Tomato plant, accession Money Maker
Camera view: bottom (45 deg); turntable rotation: 120 degrees
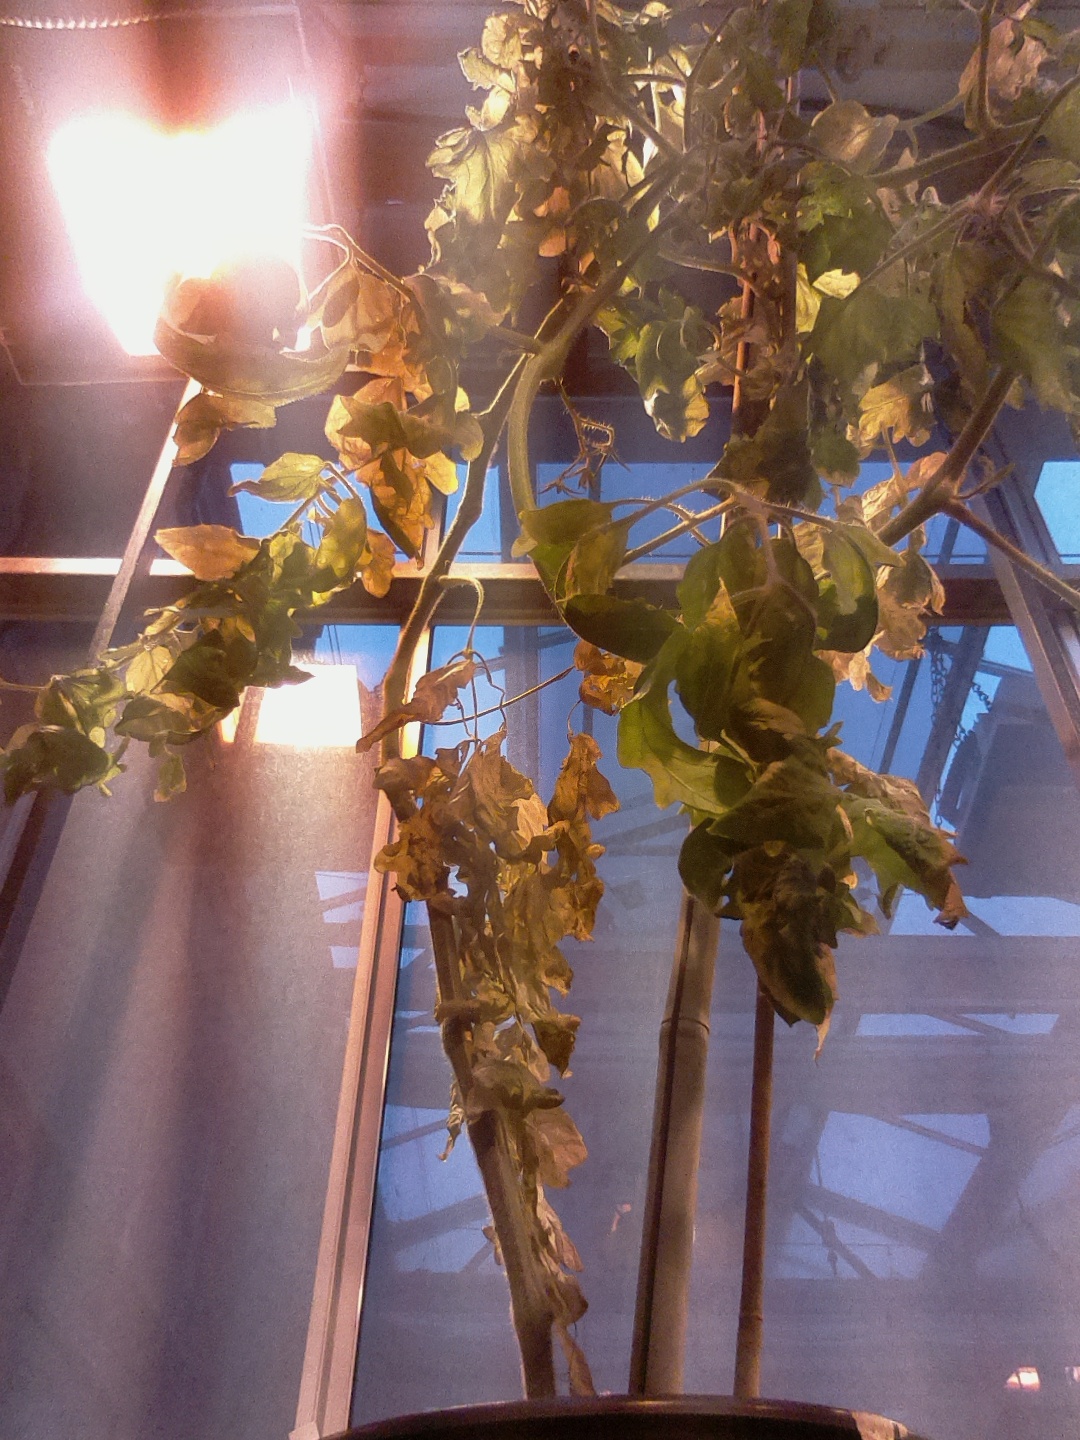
BBCH growth stage 79: 90% -100% of final fruit size